Harwich Mariners

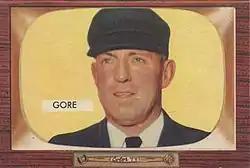
Artie Gore was a flashy infielder for Chatham-Harwich from 1927 to 1929, and went on to a ten-year umpiring career in the National League.

Organized baseball in the town of Harwich dates to the late 1800s. As early as 1873, the "Independent Base Ball Club" had been organized and was playing at the "Brooks Estate" in Harwich. The Harwich town club took on Sandwich in an 1884 contest, and played the "Yarmouth Grays" on multiple occasions in 1886. In 1903, the town's "Old Home Week" featured a three-game baseball series in which the Harwich team defeated Sandwich twice and Hyannis once. The home club was described as "the best that ever represented Harwich," and featured several collegiate players, as well as local hurler Dick Gage, who in 1905 was described as "by far the best pitcher on the Cape."